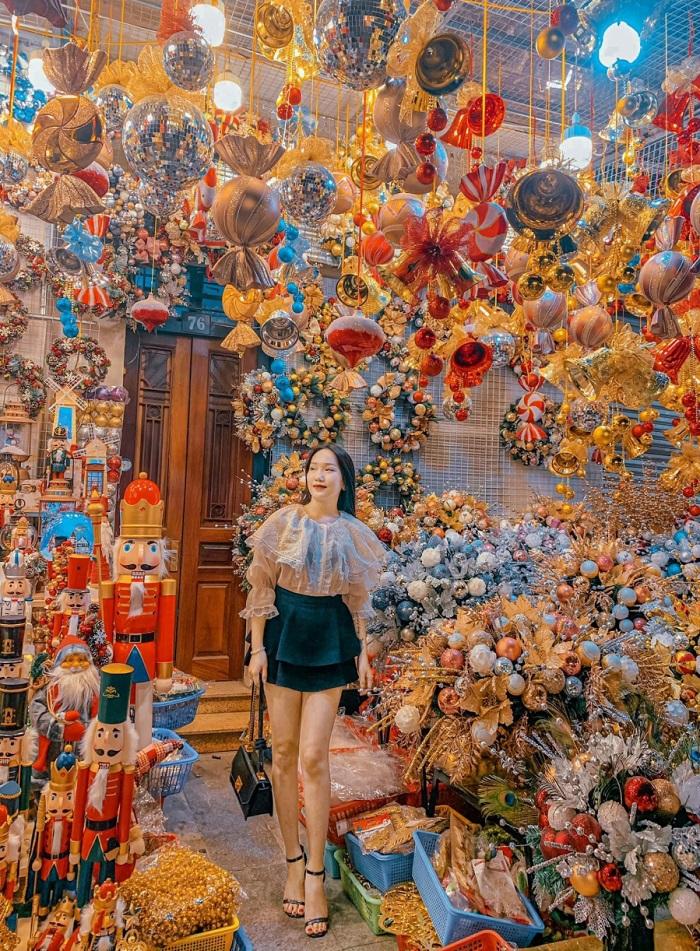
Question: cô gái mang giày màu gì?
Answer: cô gái mang giày màu đen